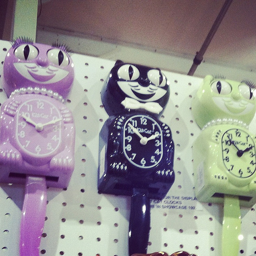
Three different colored cat clocks on a wall.
There are a few clocks shaped like cats for sale.
Three cat clocks with ticking tails sitting on the side of a wall.
Three cat-designed clocks with all being different colors.
Three clocks of different colors made to look like cats.